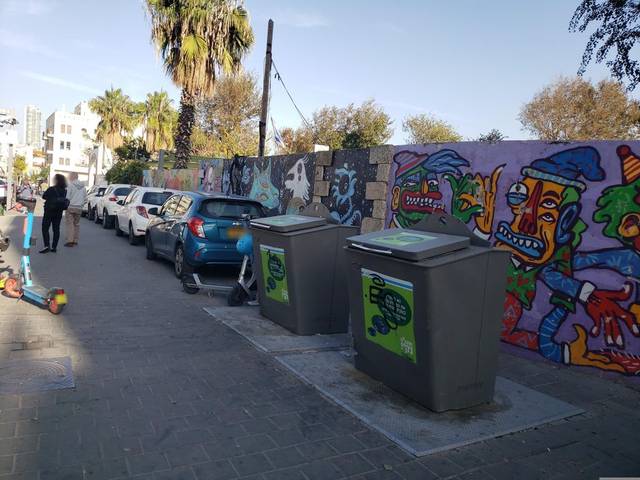
Region: Israel
Coordinates: 32.052, 34.756